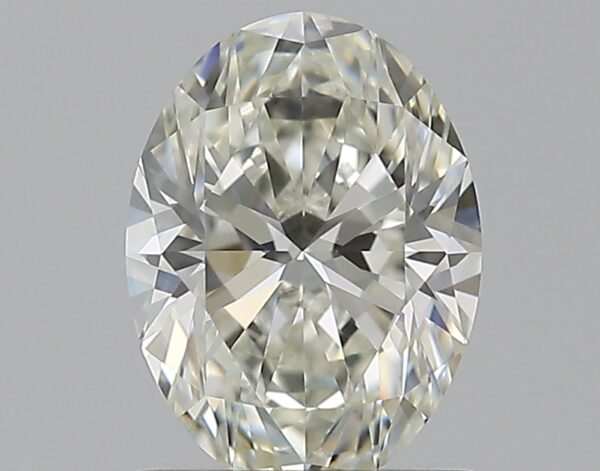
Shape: oval
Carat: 1.02
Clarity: IF
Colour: I
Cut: EX
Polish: EX
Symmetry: EX
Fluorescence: F
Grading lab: GIA
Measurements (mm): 7.61 x 5.64 x 3.6